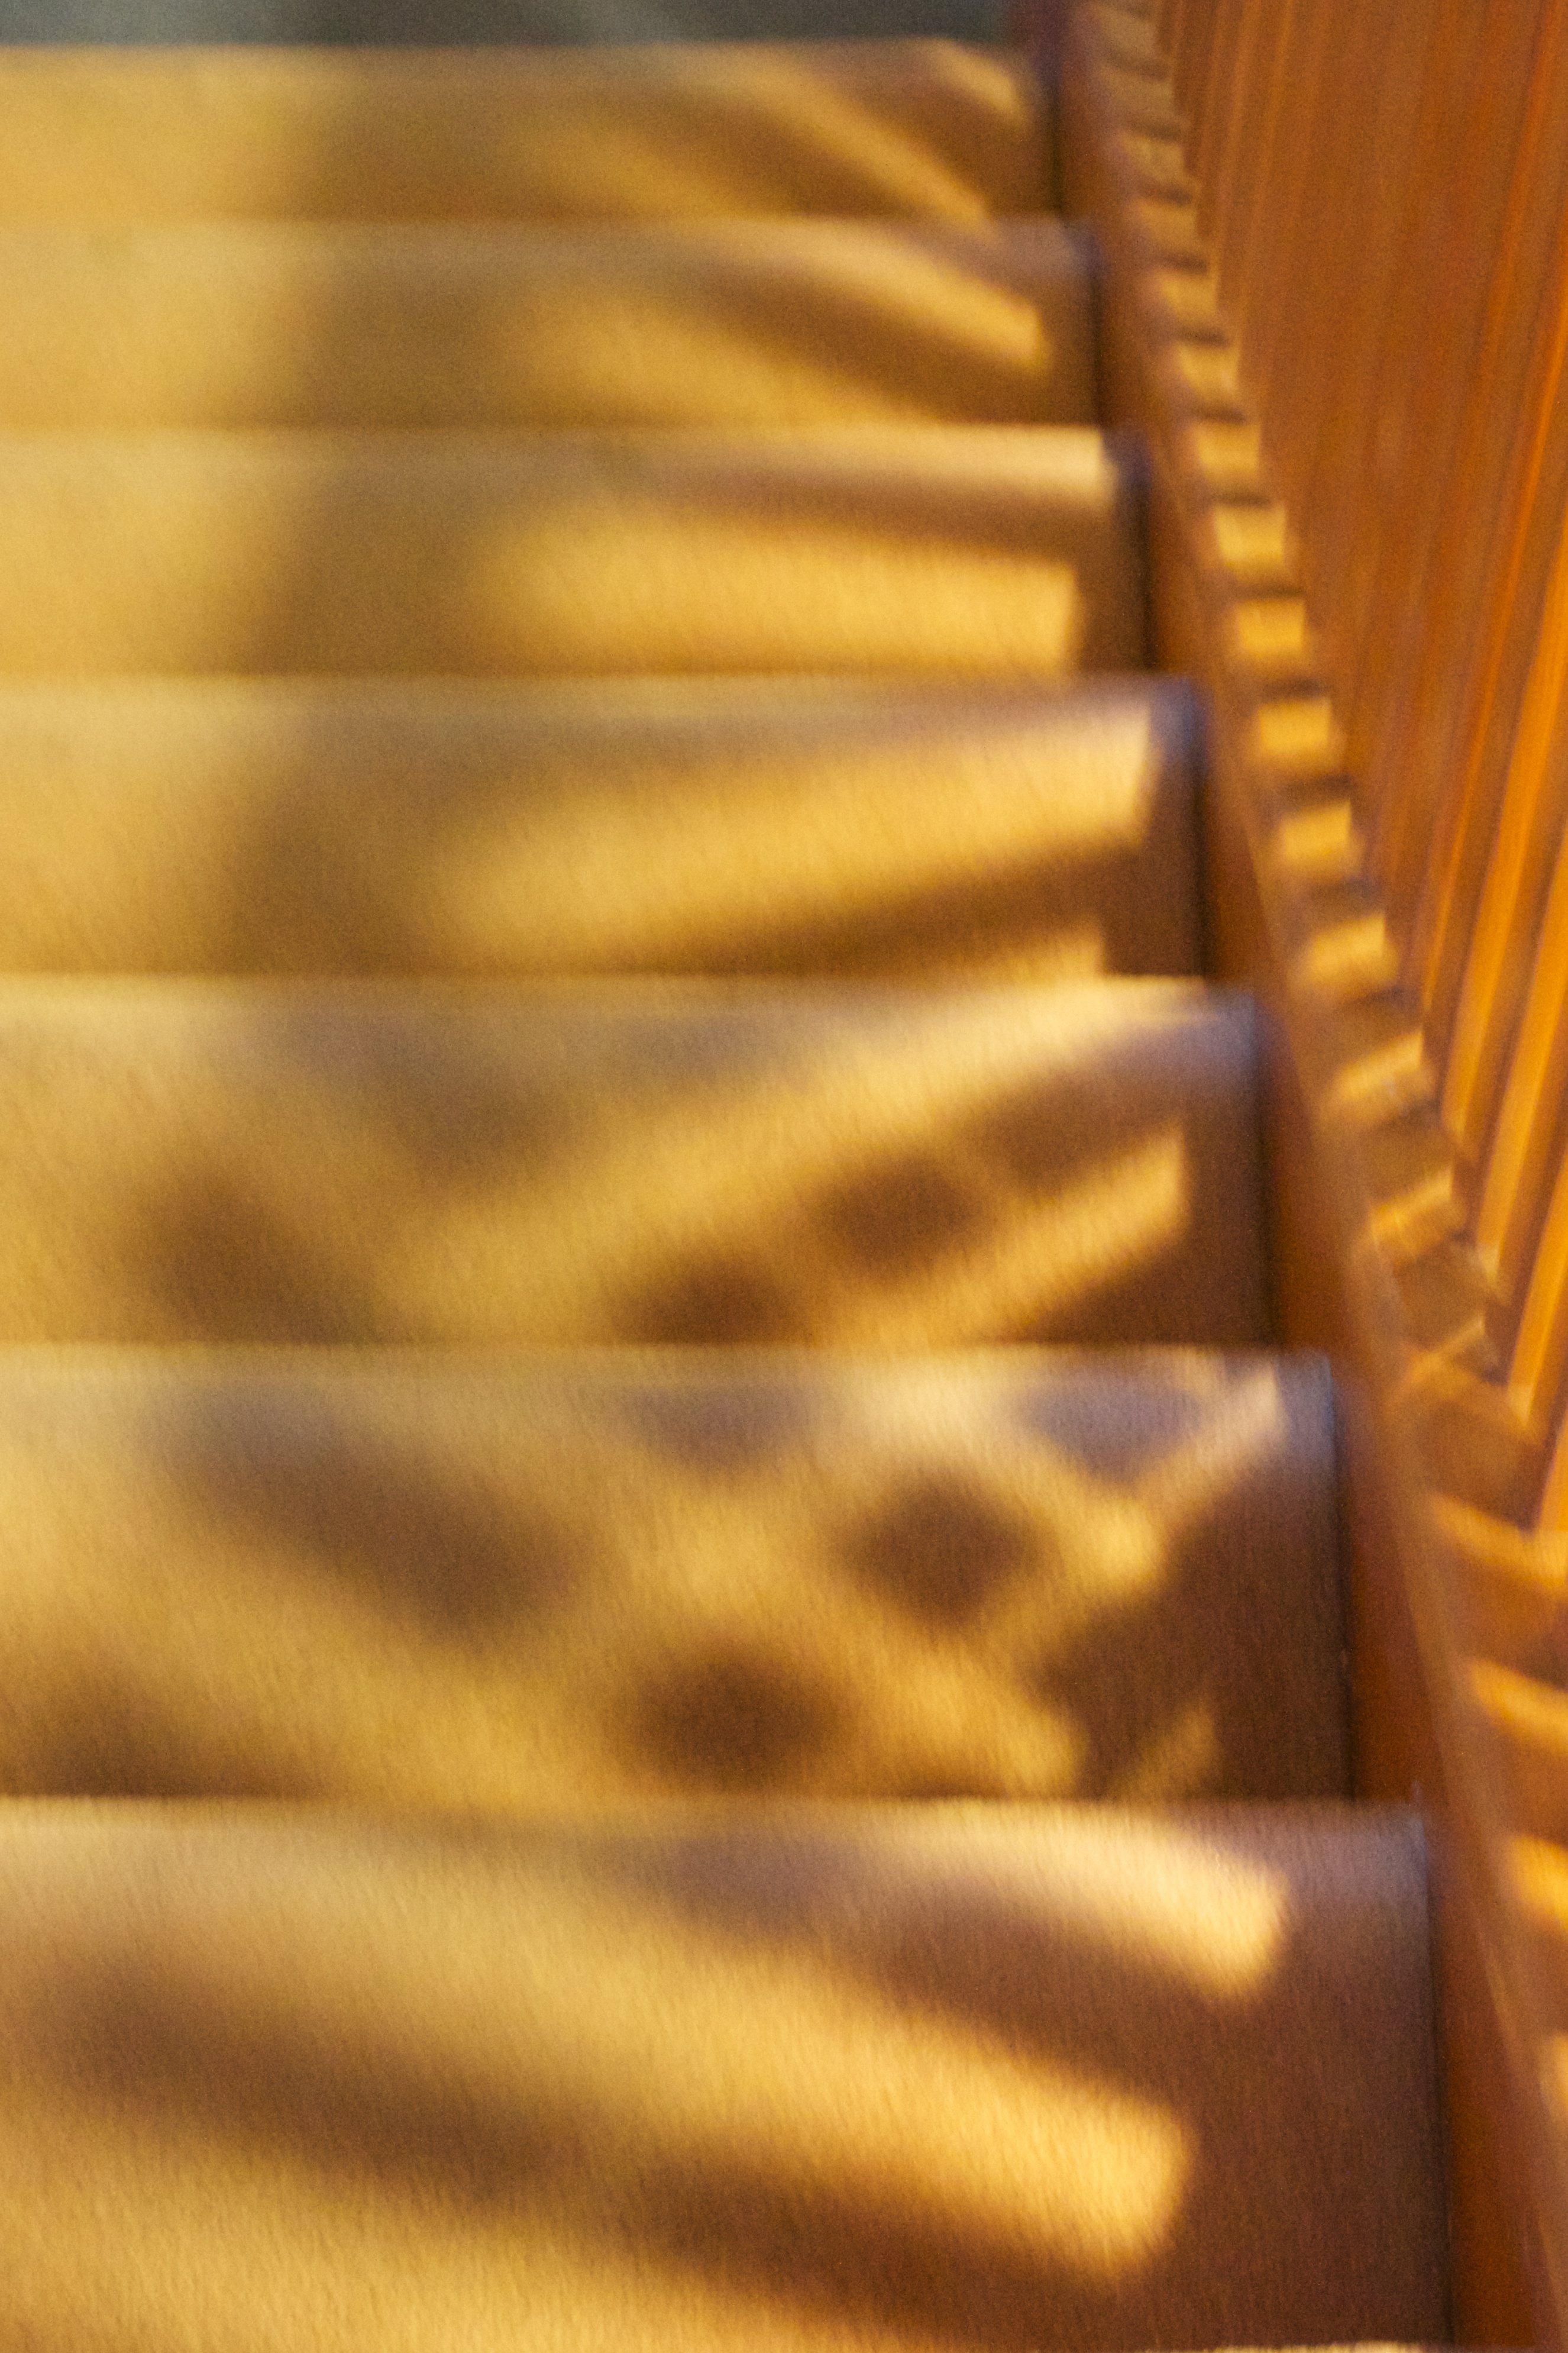
wood, line, food, yellow, interior design, close up, shape, grass family, window covering